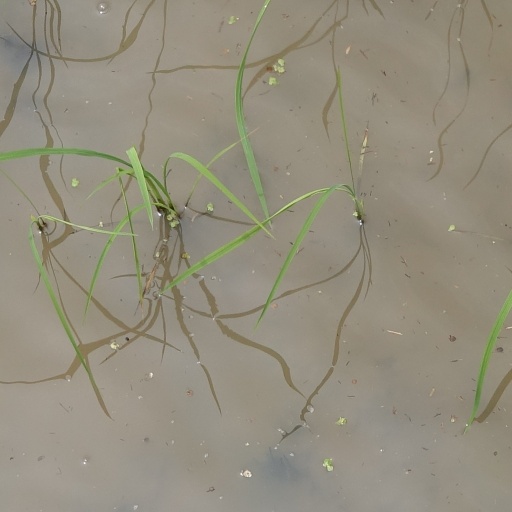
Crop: rice